Thymidylate synthase

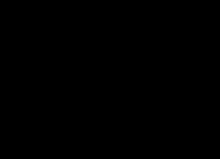
This shows the intricate interactions of the UMP in the active site of thymidylate synthase.

It has been proven that the imine formed through reaction with THF and dUMP is an intermediate in the reaction with dUMP through mutations in the structure of TS that inhibit the completion of the mechanism. V316Am TS, a mutant with deletion of C terminal valines from both subunits, allows the catalysis of dehalogenation of BrdUMP preceding the mechanism described above and the covalent bond to THF and dUMP. The mutant TS is unable to accomplish the C-terminal conformational change needed to break covalent bonds to form dTMP, thus showing the proposed mechanism to be true. The structure was deduced through x-ray crystallography of V316Am TS to illustrate full homodimer TS structure (Figure 1). In addition, it showed possible interactions of the 175Arg and 174Arg between dimers. These arginines are thought to stabilize the UMP structures within the active sites by creating hydrogen bonds to the phosphate group (Figure 2). [Stroud and Finer-Moore]